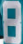
Number: 8